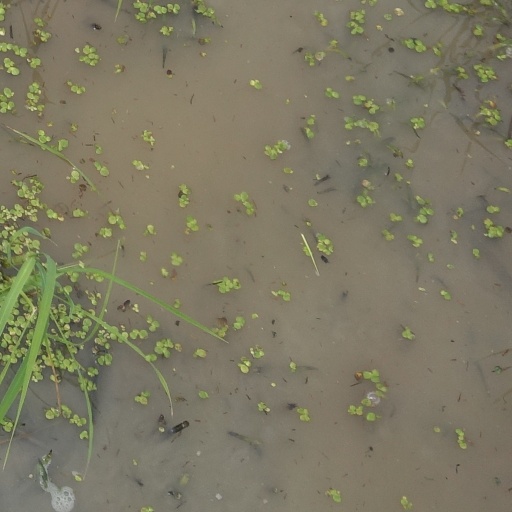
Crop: rice